Hayati binti Mohd Salleh

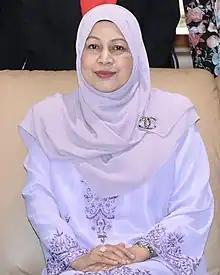
Hayati in 2017

Hayati binti Haji Mohd Salleh (or simply Hayati Salleh) is a Bruneian magistrate and the first female Attorney General of Brunei, who served the office from 2009 to 2018. She is also the first female judge in Brunei, as well as the first female High Court Judge in the Supreme Court of Brunei. She is also the first Bruneian Malay woman to be called to the English Bar.